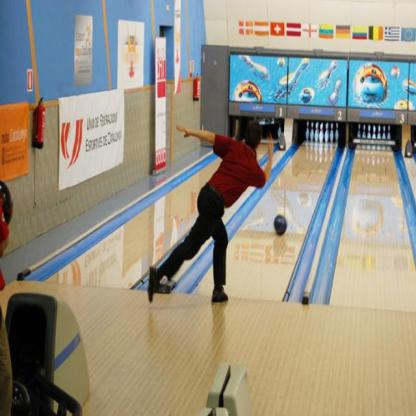
Scene: Indoor